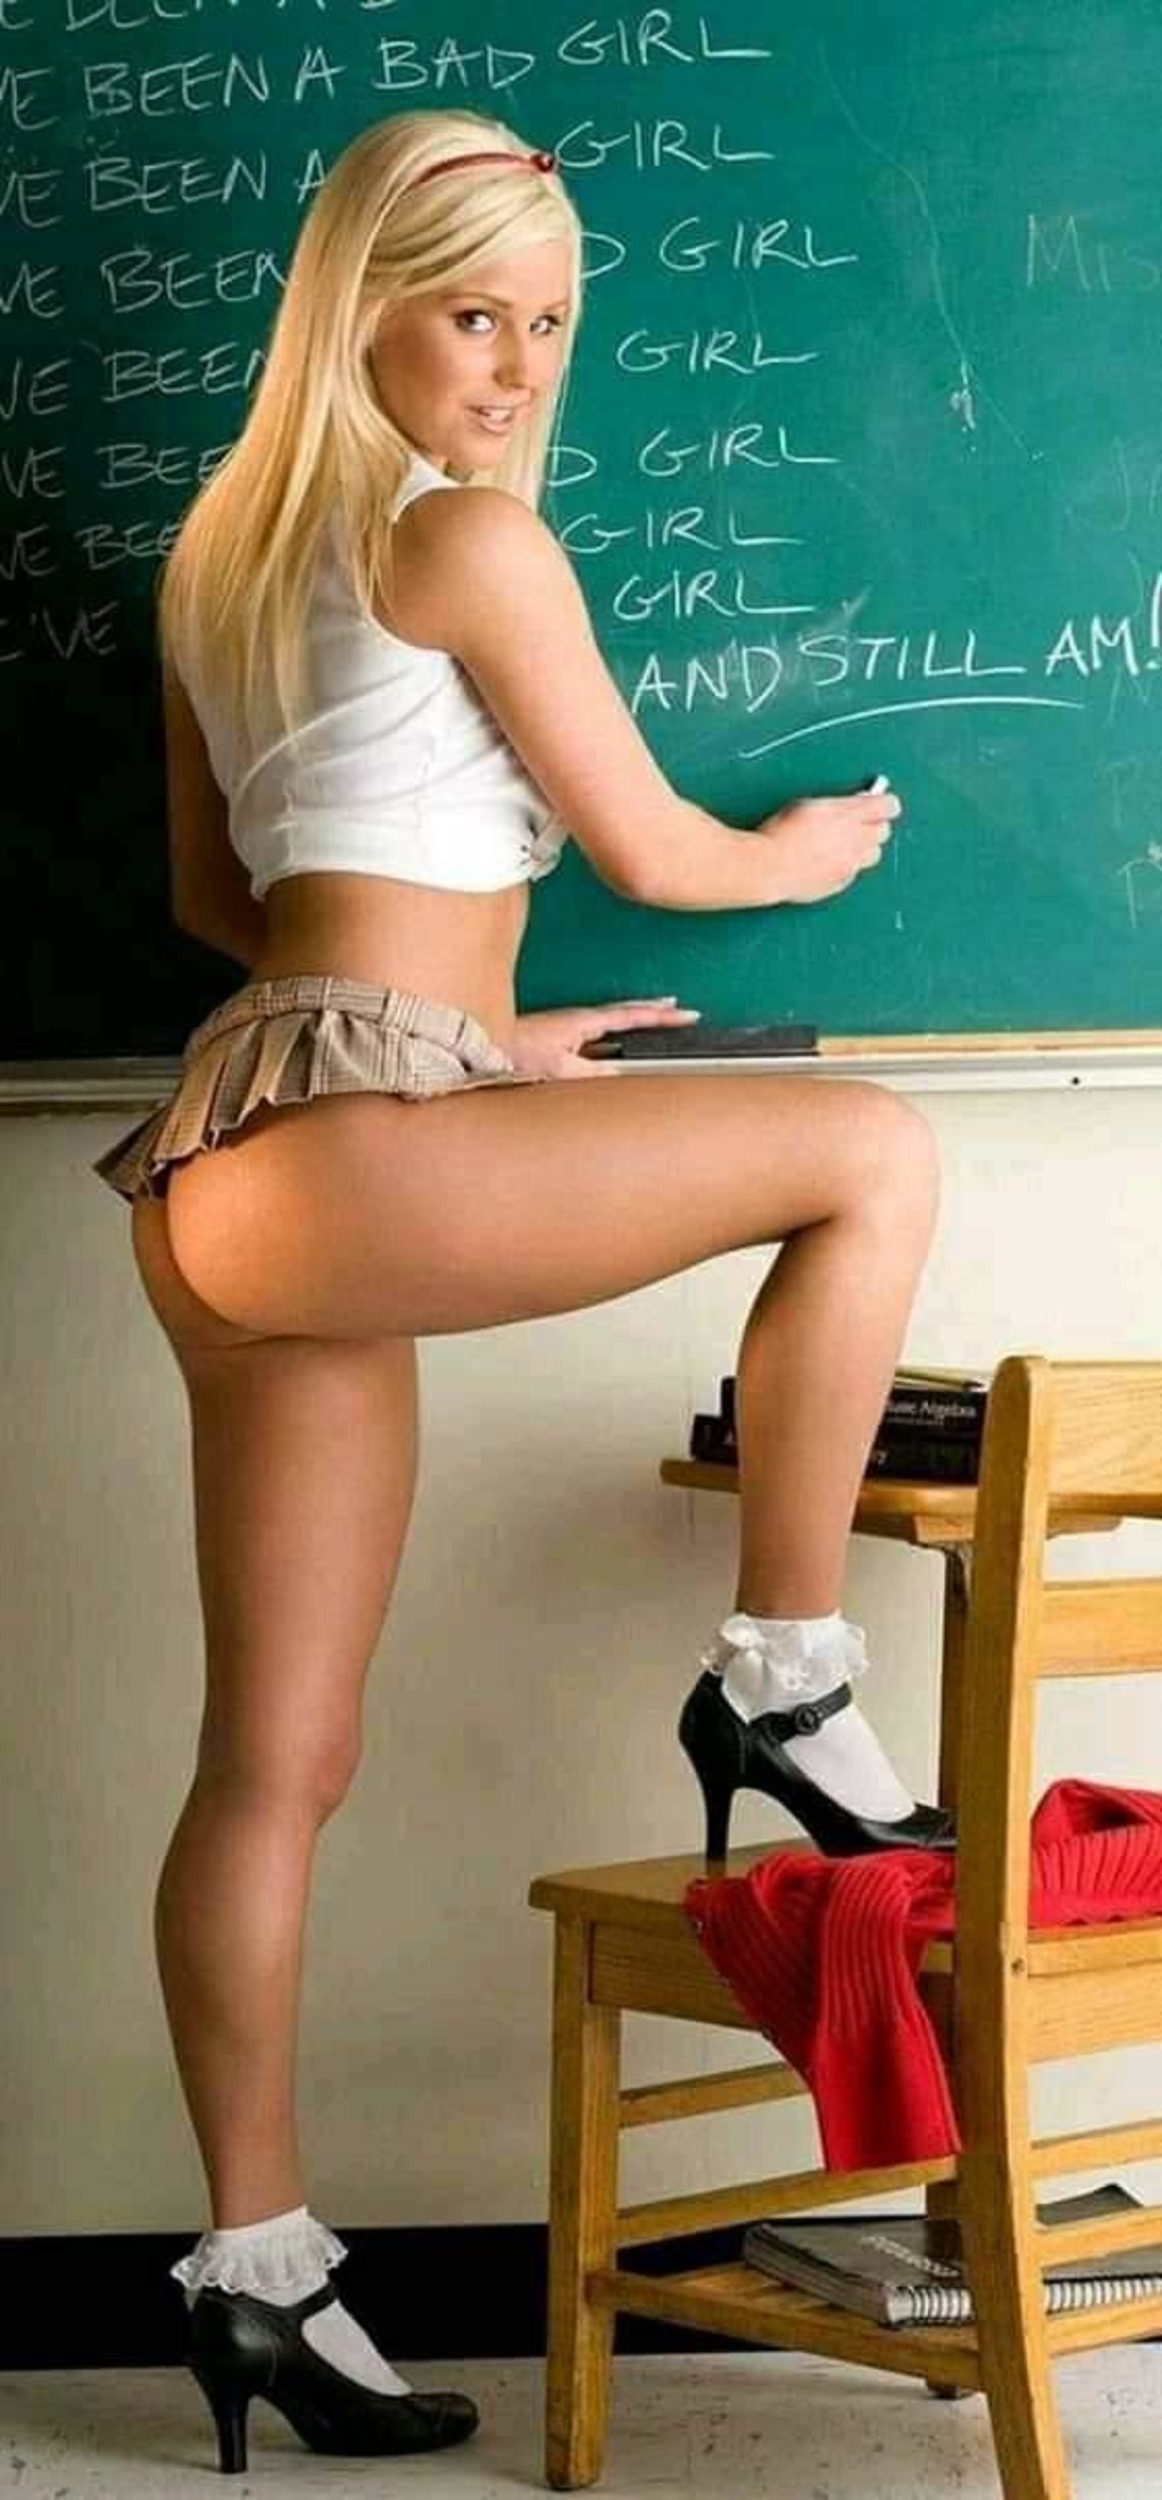
woman, footwear, joint, shoe, shoulder, arm, photograph, leg, white, muscle, black, fashion, human body, knee, thigh, shorts, standing, yellow, waist, flash photography, comfort, calf, trunk, sneakers, black hair, long hair, foot, human leg, beauty, blackboard, snapshot, abdomen, sitting, blond, art model, brown hair, eyewear, high heels, sandal, room, chest, chair, sunglasses, flooring, brassiere, leisure, teacher, denim, automotive design, ankle, photo shoot, photography, toe, class